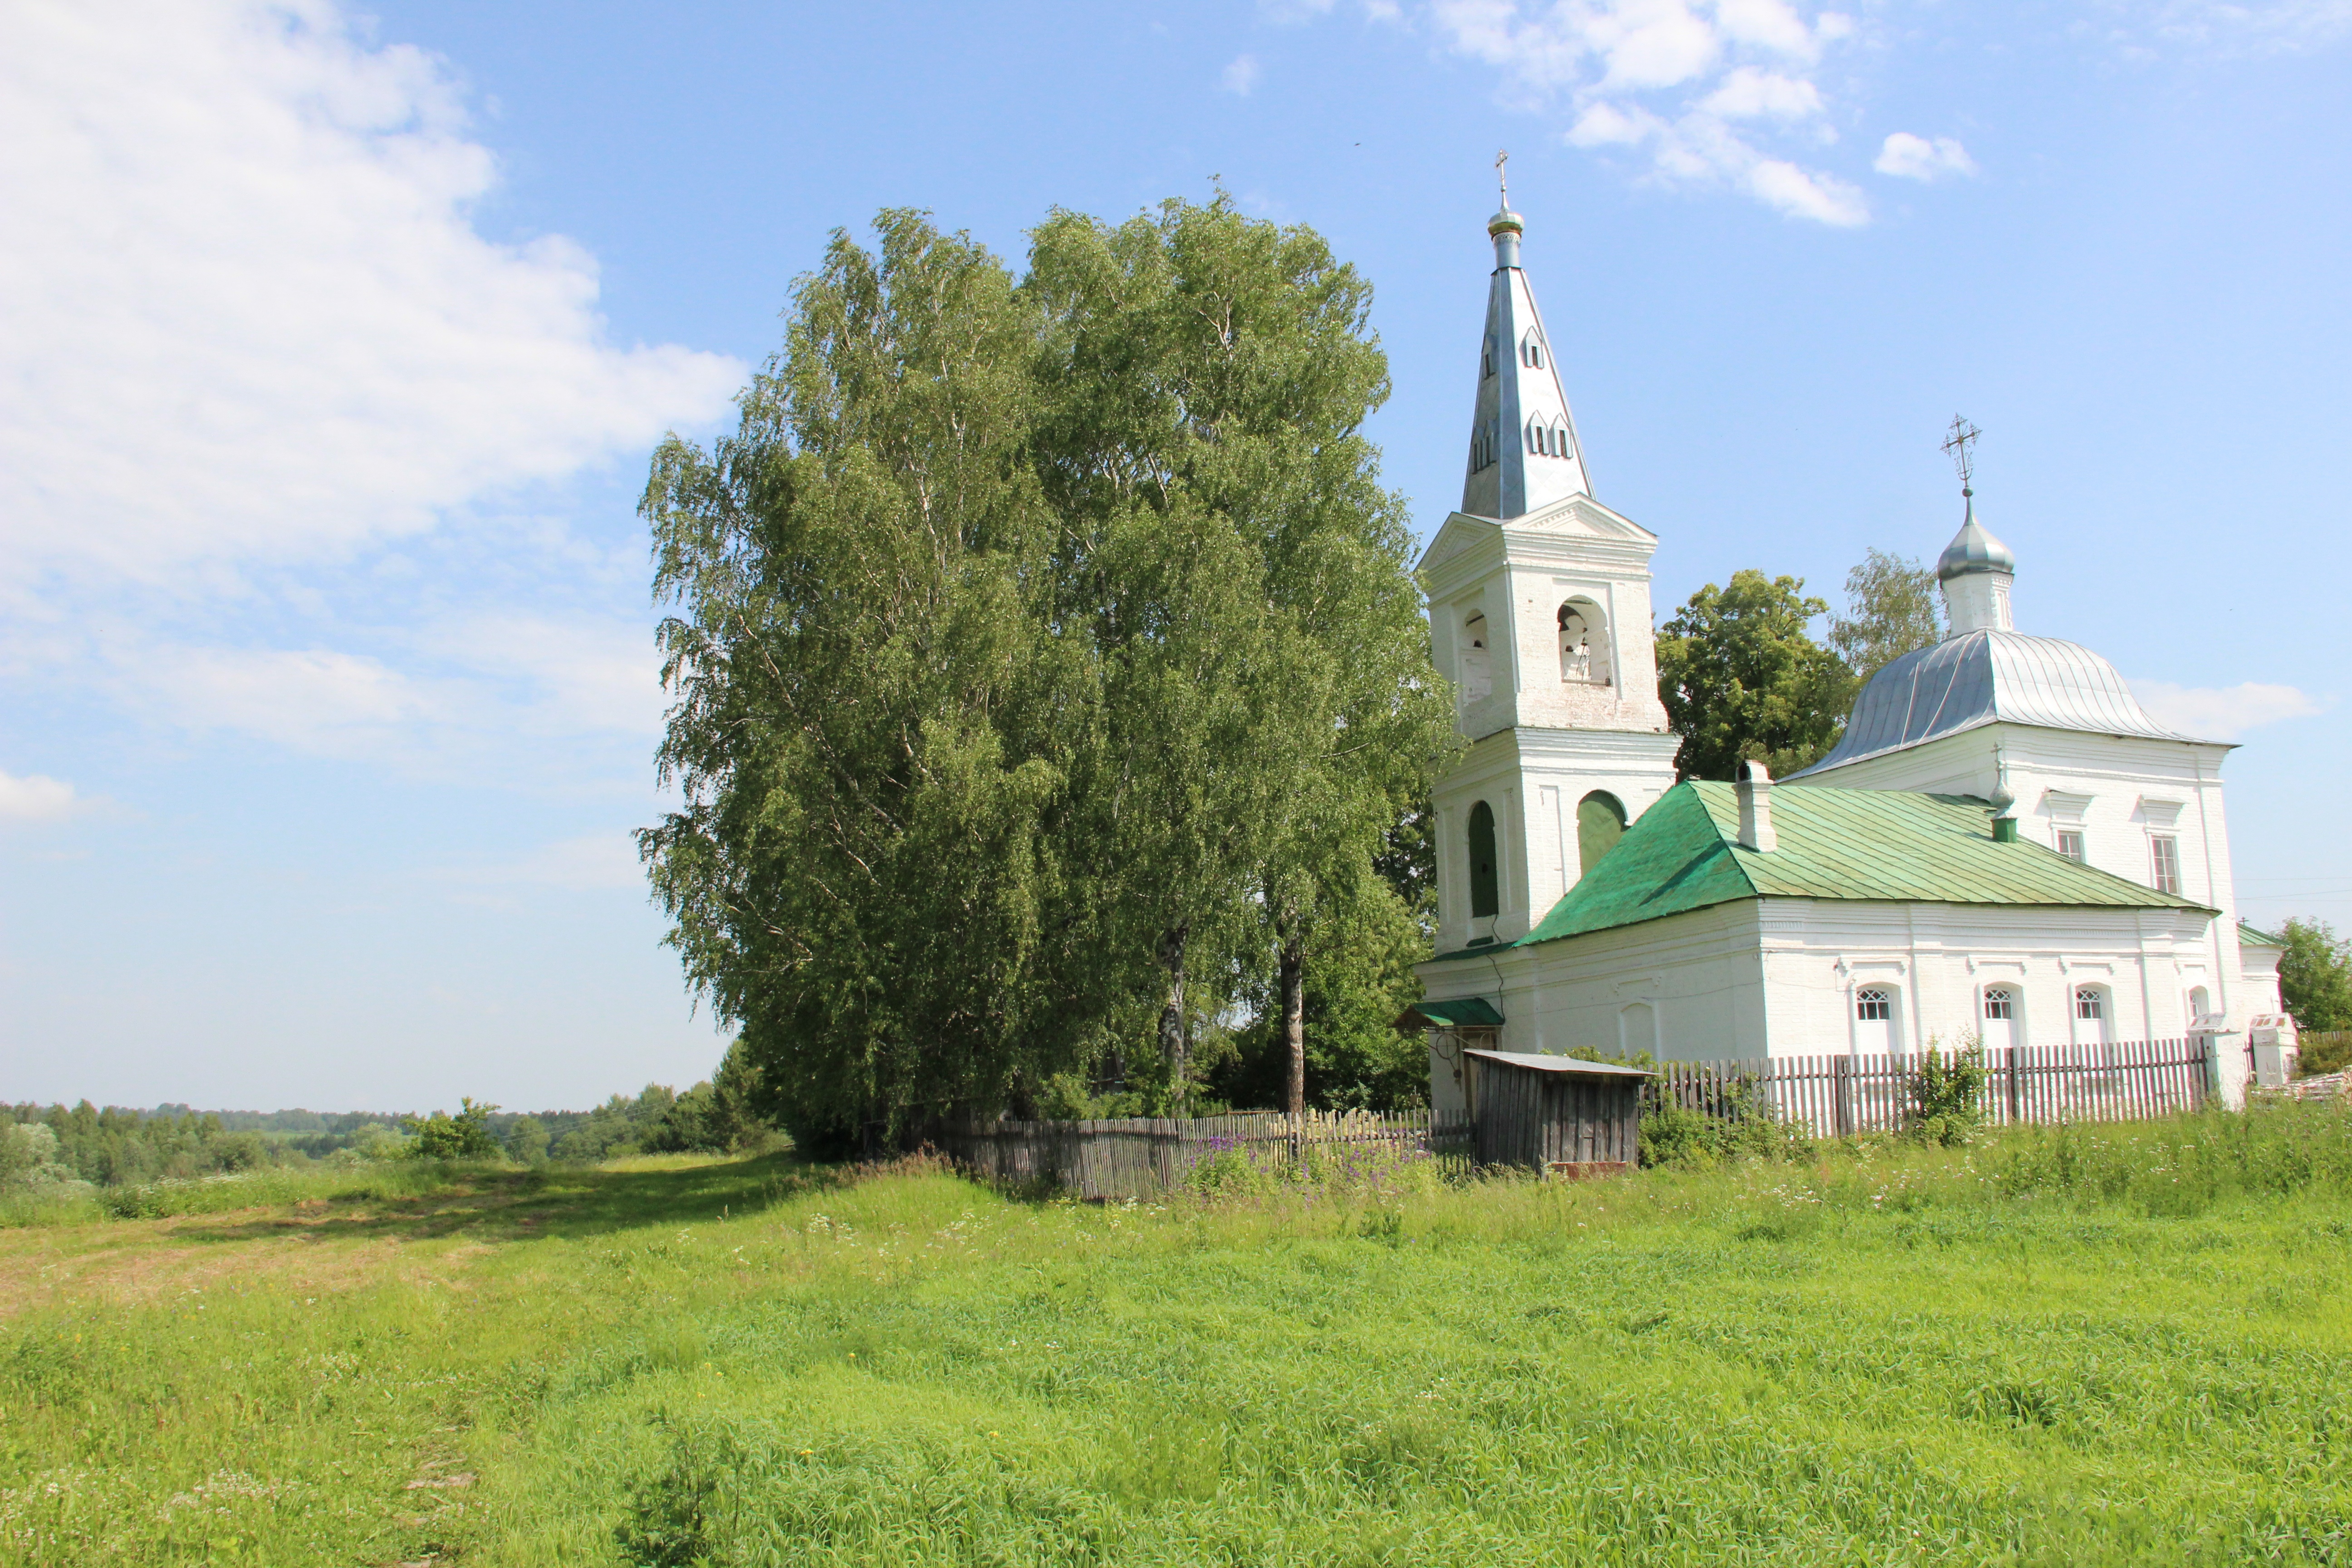
meadow, building, pasture, church, chapel, place of worship, monastery, estate, rural area